Channel Airways

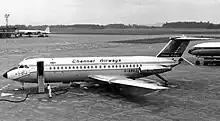
BAC One-Eleven of Channel Airways at Manchester Airport in 1969

In September 1966, Channel Airways announced its first jet aircraft order comprising four BAC One-Eleven 400 series plus two options. That order was worth £5.5 million. These aircraft were the first jets to join the fleet, the first of which arrived at the company's Southend base on 15 June 1967. Nineteen sixty-six was also the year Channel arranged a 21-year lease on the grass field at Ipswich.